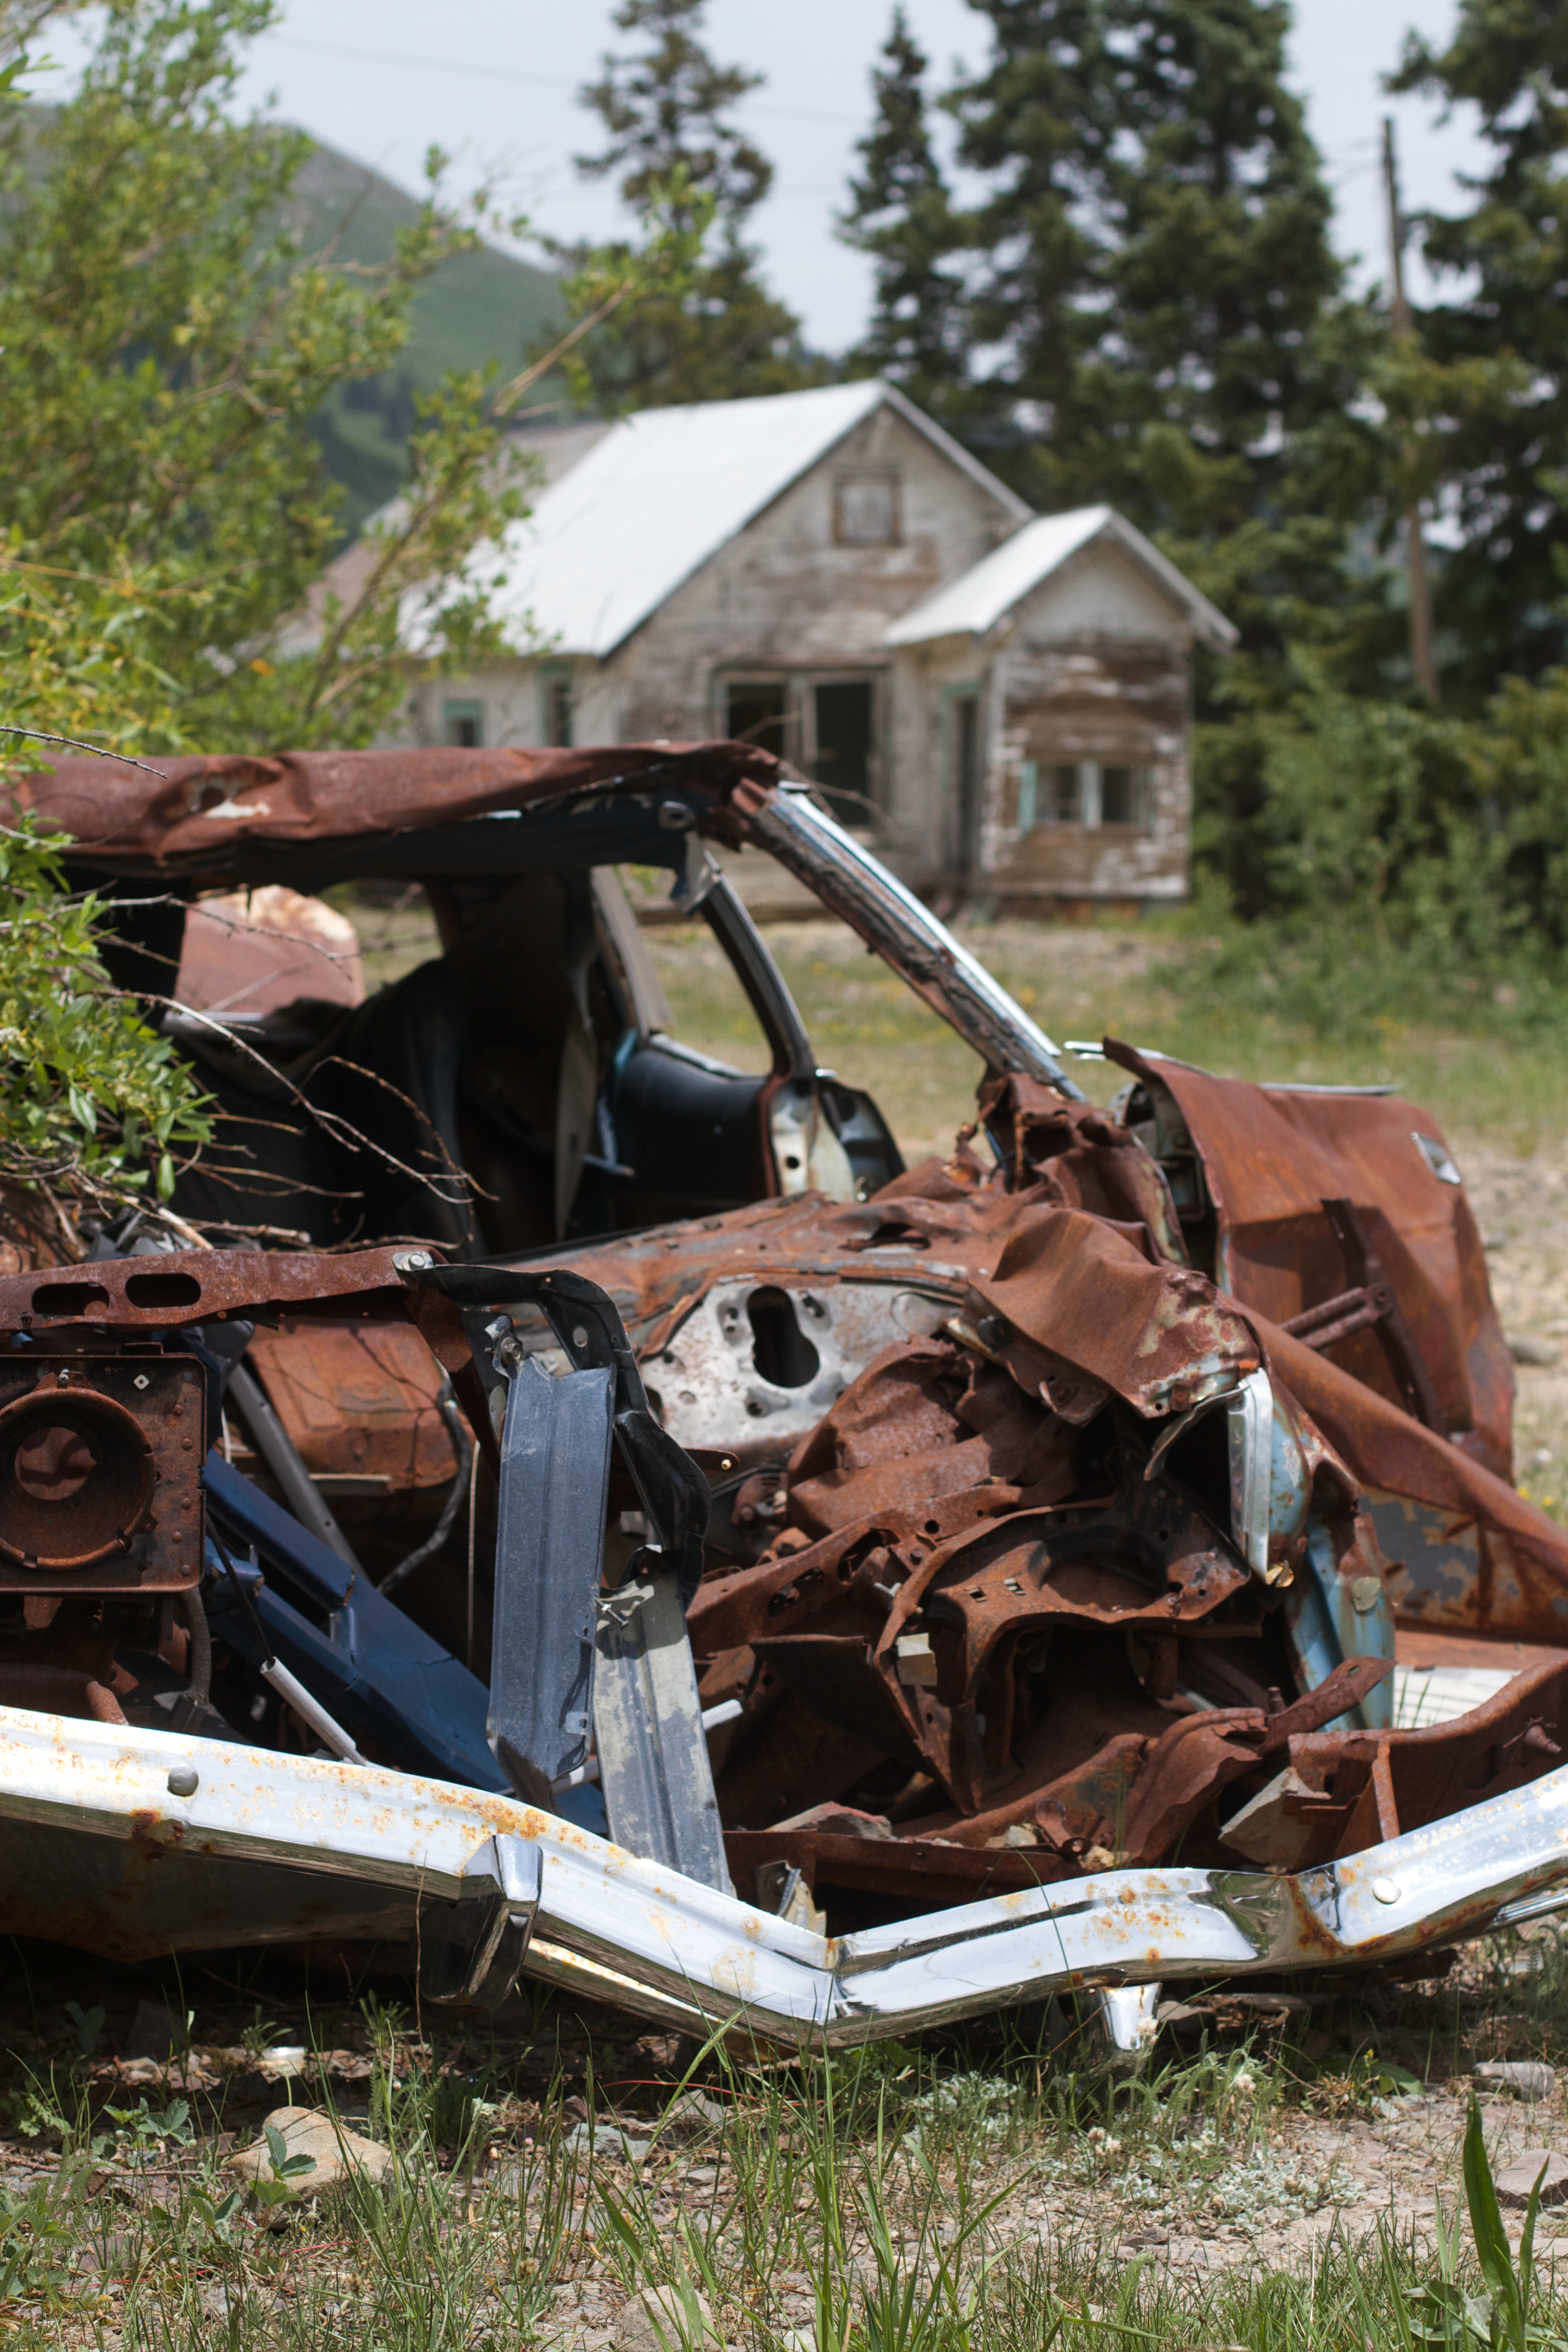
vehicle